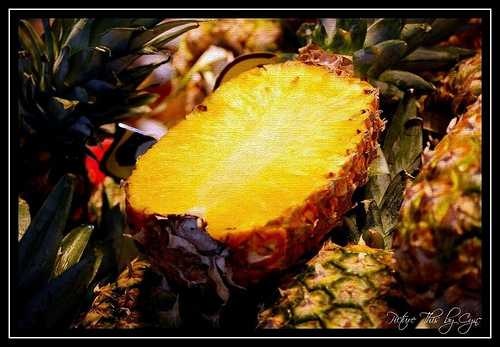
Label: Pineapple